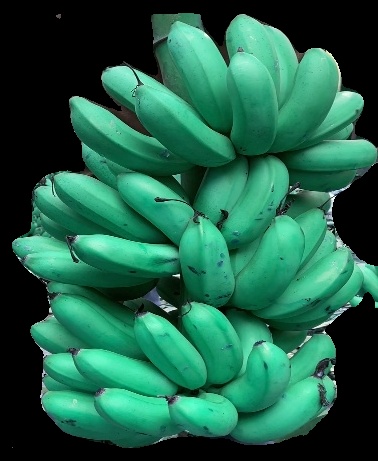
Variety: rasbale
Grade: grade1